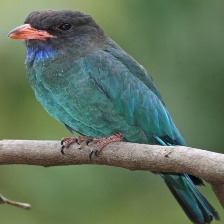
Species: ASIAN DOLLARD BIRD
Scientific name: EURYSTOMUS ORIENTALIS